Edward Elgar

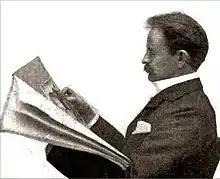
August Jaeger, Elgar's publisher and friend, and "Nimrod" of the "Enigma Variations"

When Elgar was 29, he took on a new pupil, Caroline Alice Roberts, known as Alice, daughter of the late Major-General Sir Henry Roberts, and published author of verse and prose fiction. Eight years older than Elgar, Alice became his wife three years later. Elgar's biographer Michael Kennedy writes, "Alice's family was horrified by her intention to marry an unknown musician who worked in a shop and was a Roman Catholic. She was disinherited." They were married on 8 May 1889, at Brompton Oratory. From then until her death, she acted as his business manager and social secretary, dealt with his mood swings, and was a perceptive musical critic. She did her best to gain him the attention of influential society, though with limited success. In time, he would learn to accept the honours given him, realising that they mattered more to her and her social class and recognising what she had given up to further his career. In her diary, she wrote, "The care of a genius is enough of a life work for any woman." As an engagement present, Elgar dedicated his short violin-and-piano piece "Salut d'Amour" to her. With Alice's encouragement, the Elgars moved to London to be closer to the centre of British musical life, and Elgar started devoting his time to composition. Their only child, Carice Irene, was born at their home in West Kensington on 14 August 1890. Her name, revealed in Elgar's dedication of "Salut d'Amour", was a contraction of her mother's names Caroline and Alice.